English cuisine

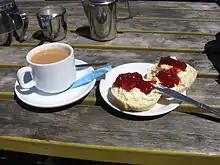
Cream tea, comprising tea taken with scones, clotted cream and jam, in Boscastle

During the British Raj, Britain first started borrowing Indian dishes, creating Anglo-Indian cuisine, with dishes such as kedgeree (1790) and Mulligatawny soup (1791). Indian food was served in coffee houses from 1809, and cooked at home from a similar date as cookbooks of the time attest. The Veeraswamy restaurant in Regent Street, London, was opened in 1926, at first serving Anglo-Indian food, and is the oldest surviving Indian restaurant in Britain. There was a sharp increase in the number of curry houses in the 1940s, and again in the 1970s.